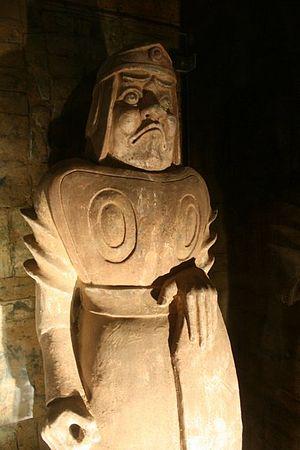
Les dynasties du Nord et du Sud, en Chine, ont succédé durant la première moitié du Vᵉ siècle aux Seize Royaumes du Nord et à la dynastie Jin du Sud pour prendre fin en 589, avec la réunification par la dynastie Sui leur succédant. Durant cette période de quasiment deux siècles, les dynasties du Nord et du Sud furent constituées de neuf dynasties principales, cinq au Nord et quatre au Sud.
Les Wei du Nord sont une dynastie des périodes des Seize Royaumes et des Dynasties du Nord et du Sud, qui régna en Chine du Nord de 386 à 534.